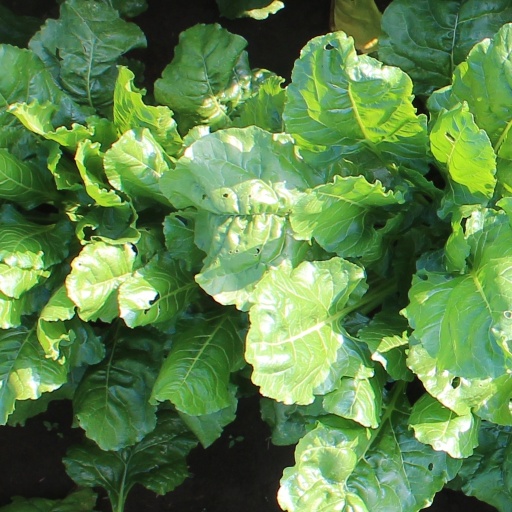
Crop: sugar beet